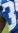
Number: 3